Muranovo

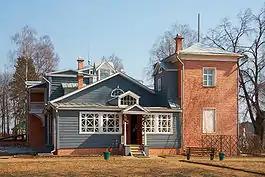
Memorial house in Muranovo

Muranovo is the Fyodor Tyutchev state museum located in Pushkino, Moscow Oblast, Russia.